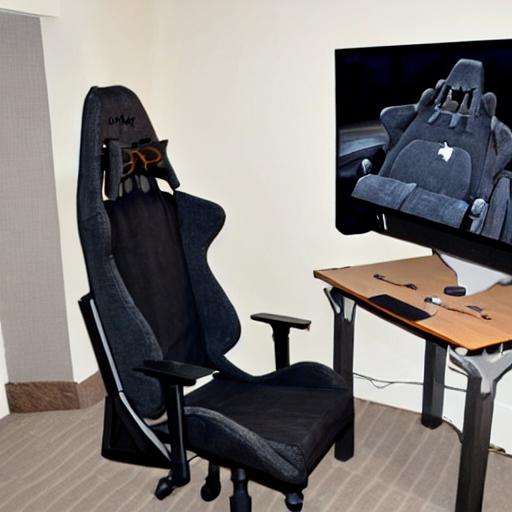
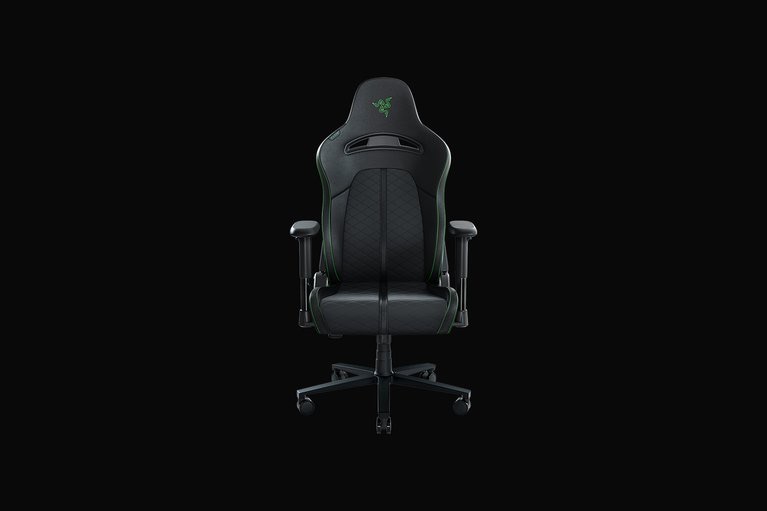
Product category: items_chair
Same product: no